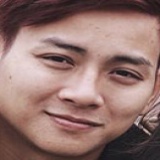
ca sĩ Hoài Lâm